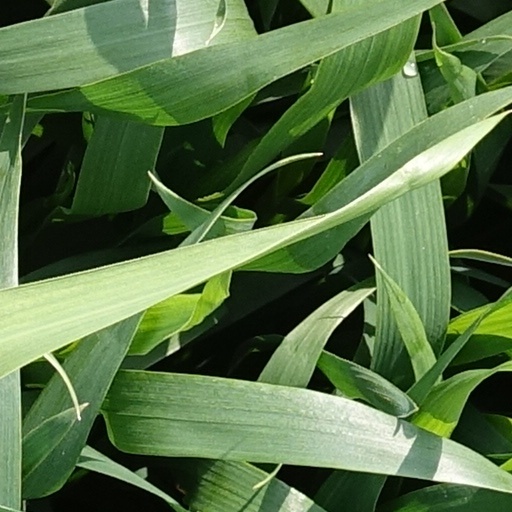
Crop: wheat